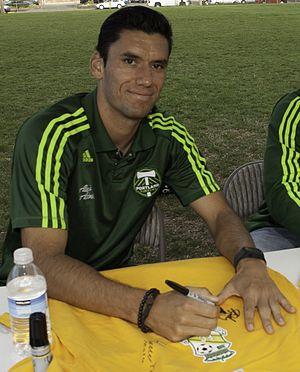
Steven Francis Purdy Ramos est un joueur de football international salvadorien, qui évoluait au poste de défenseur.